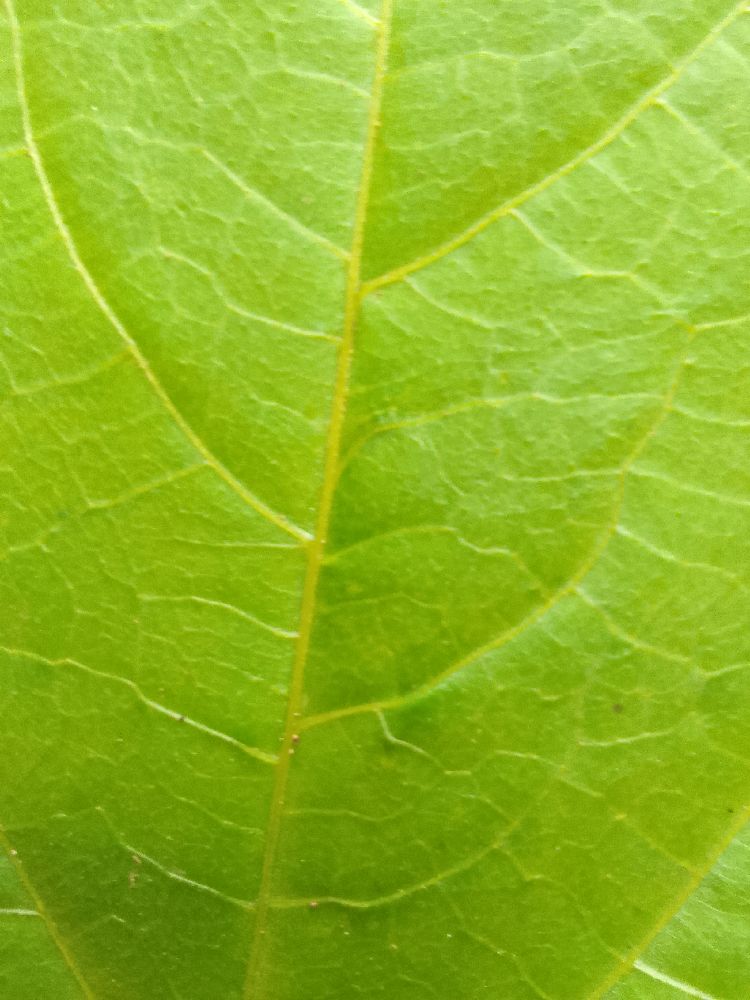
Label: healthy